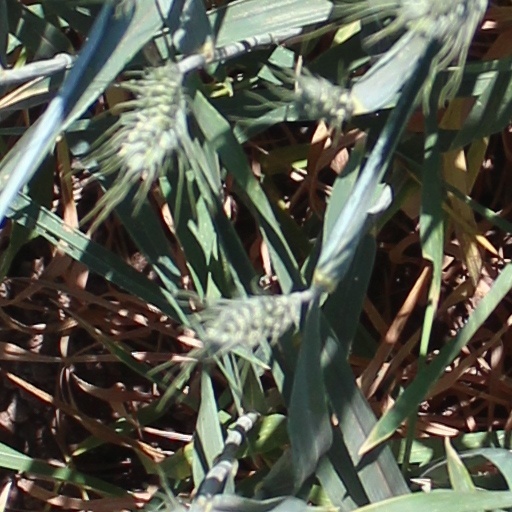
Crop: wheat